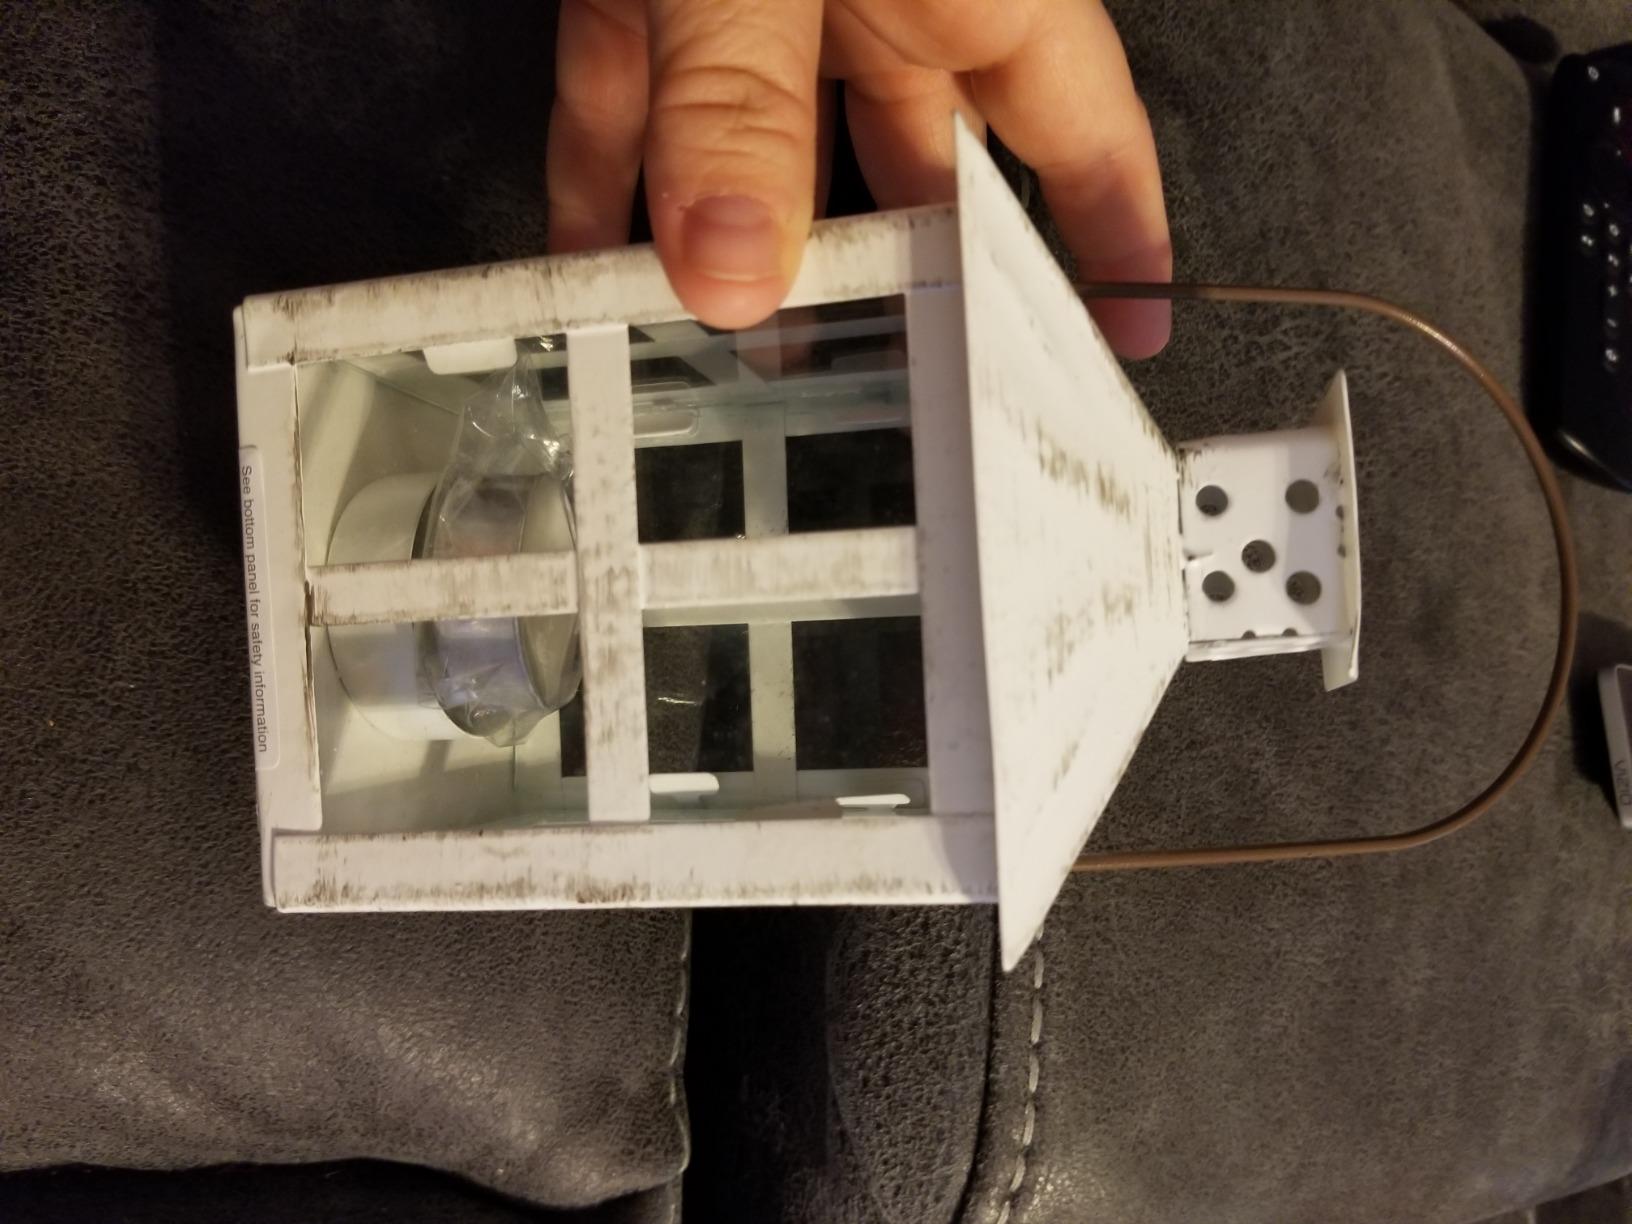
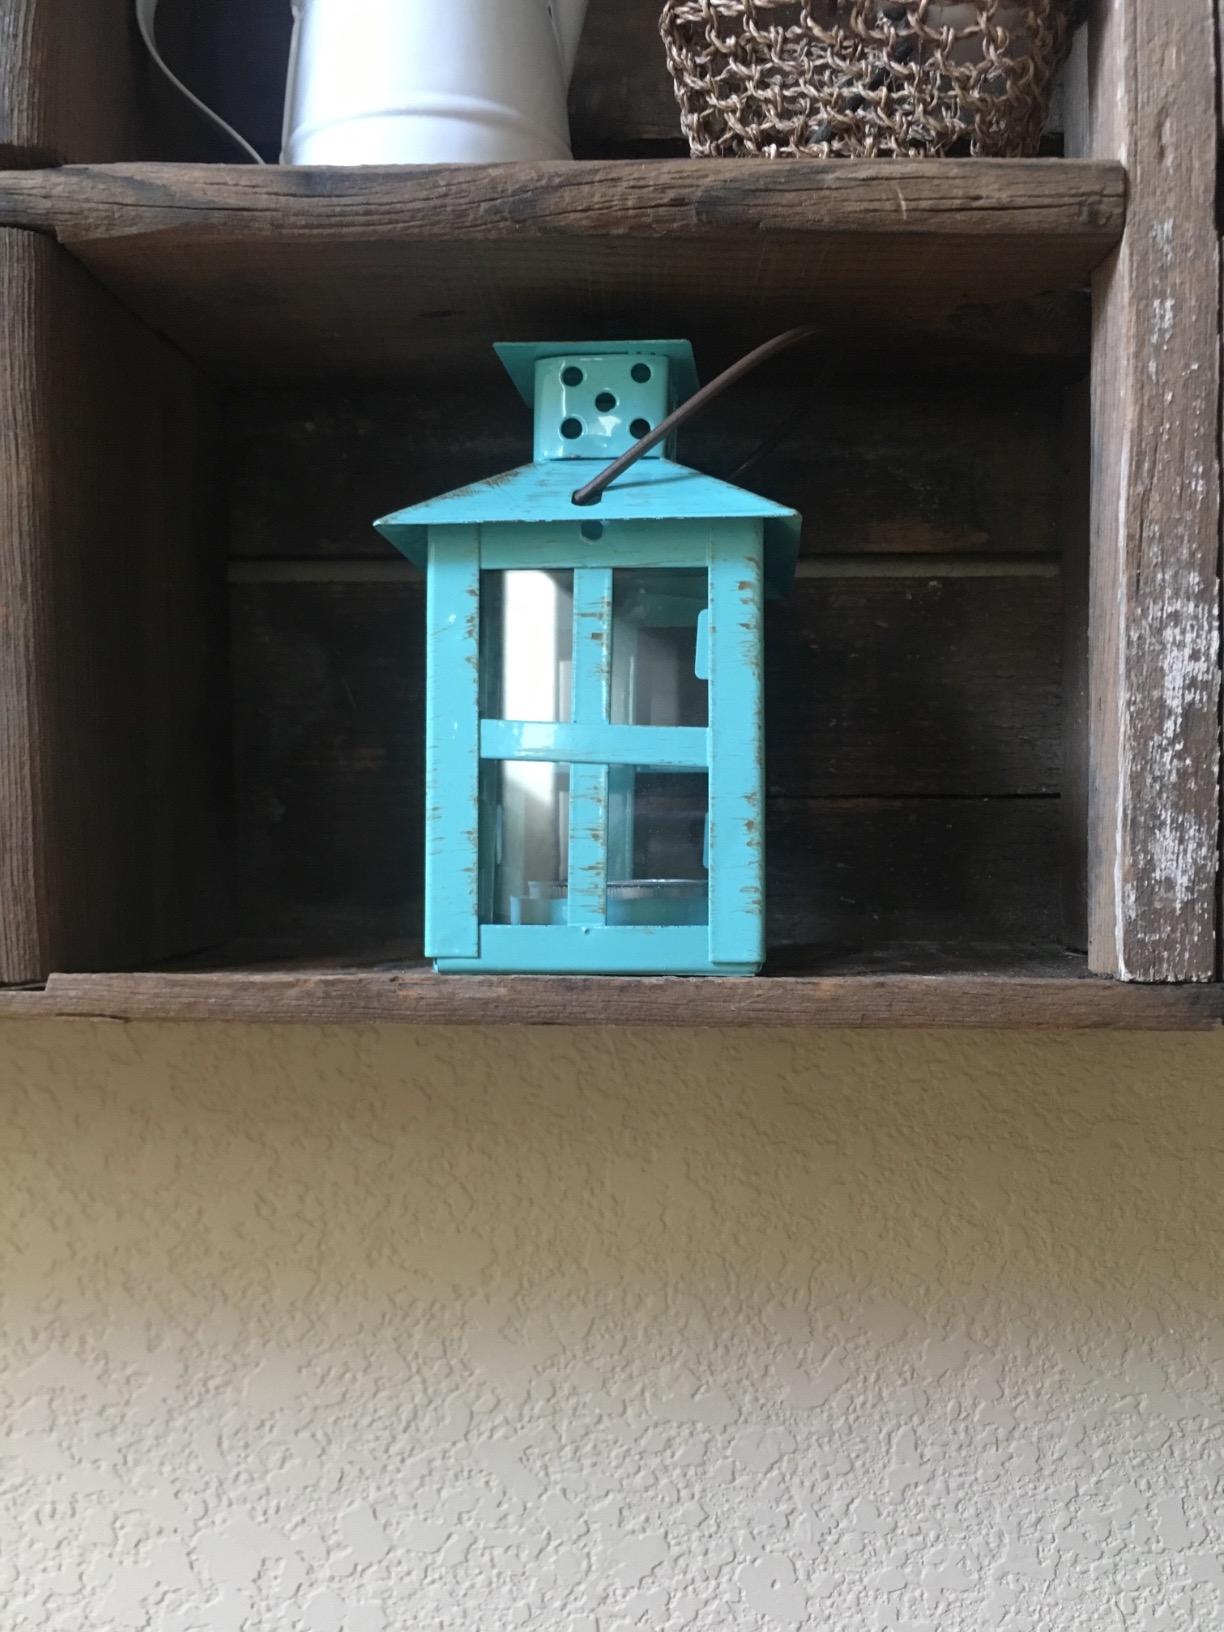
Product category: lantern
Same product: no